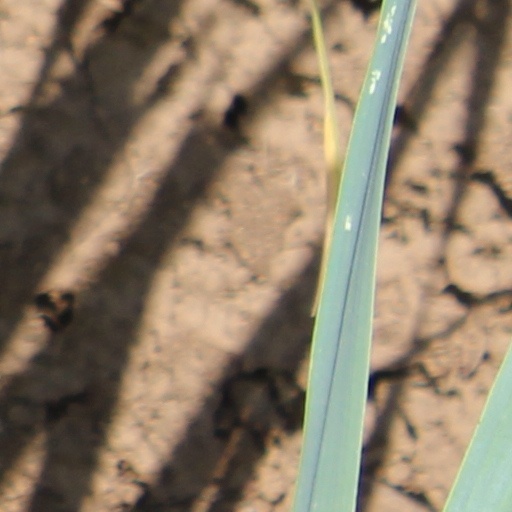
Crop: wheat